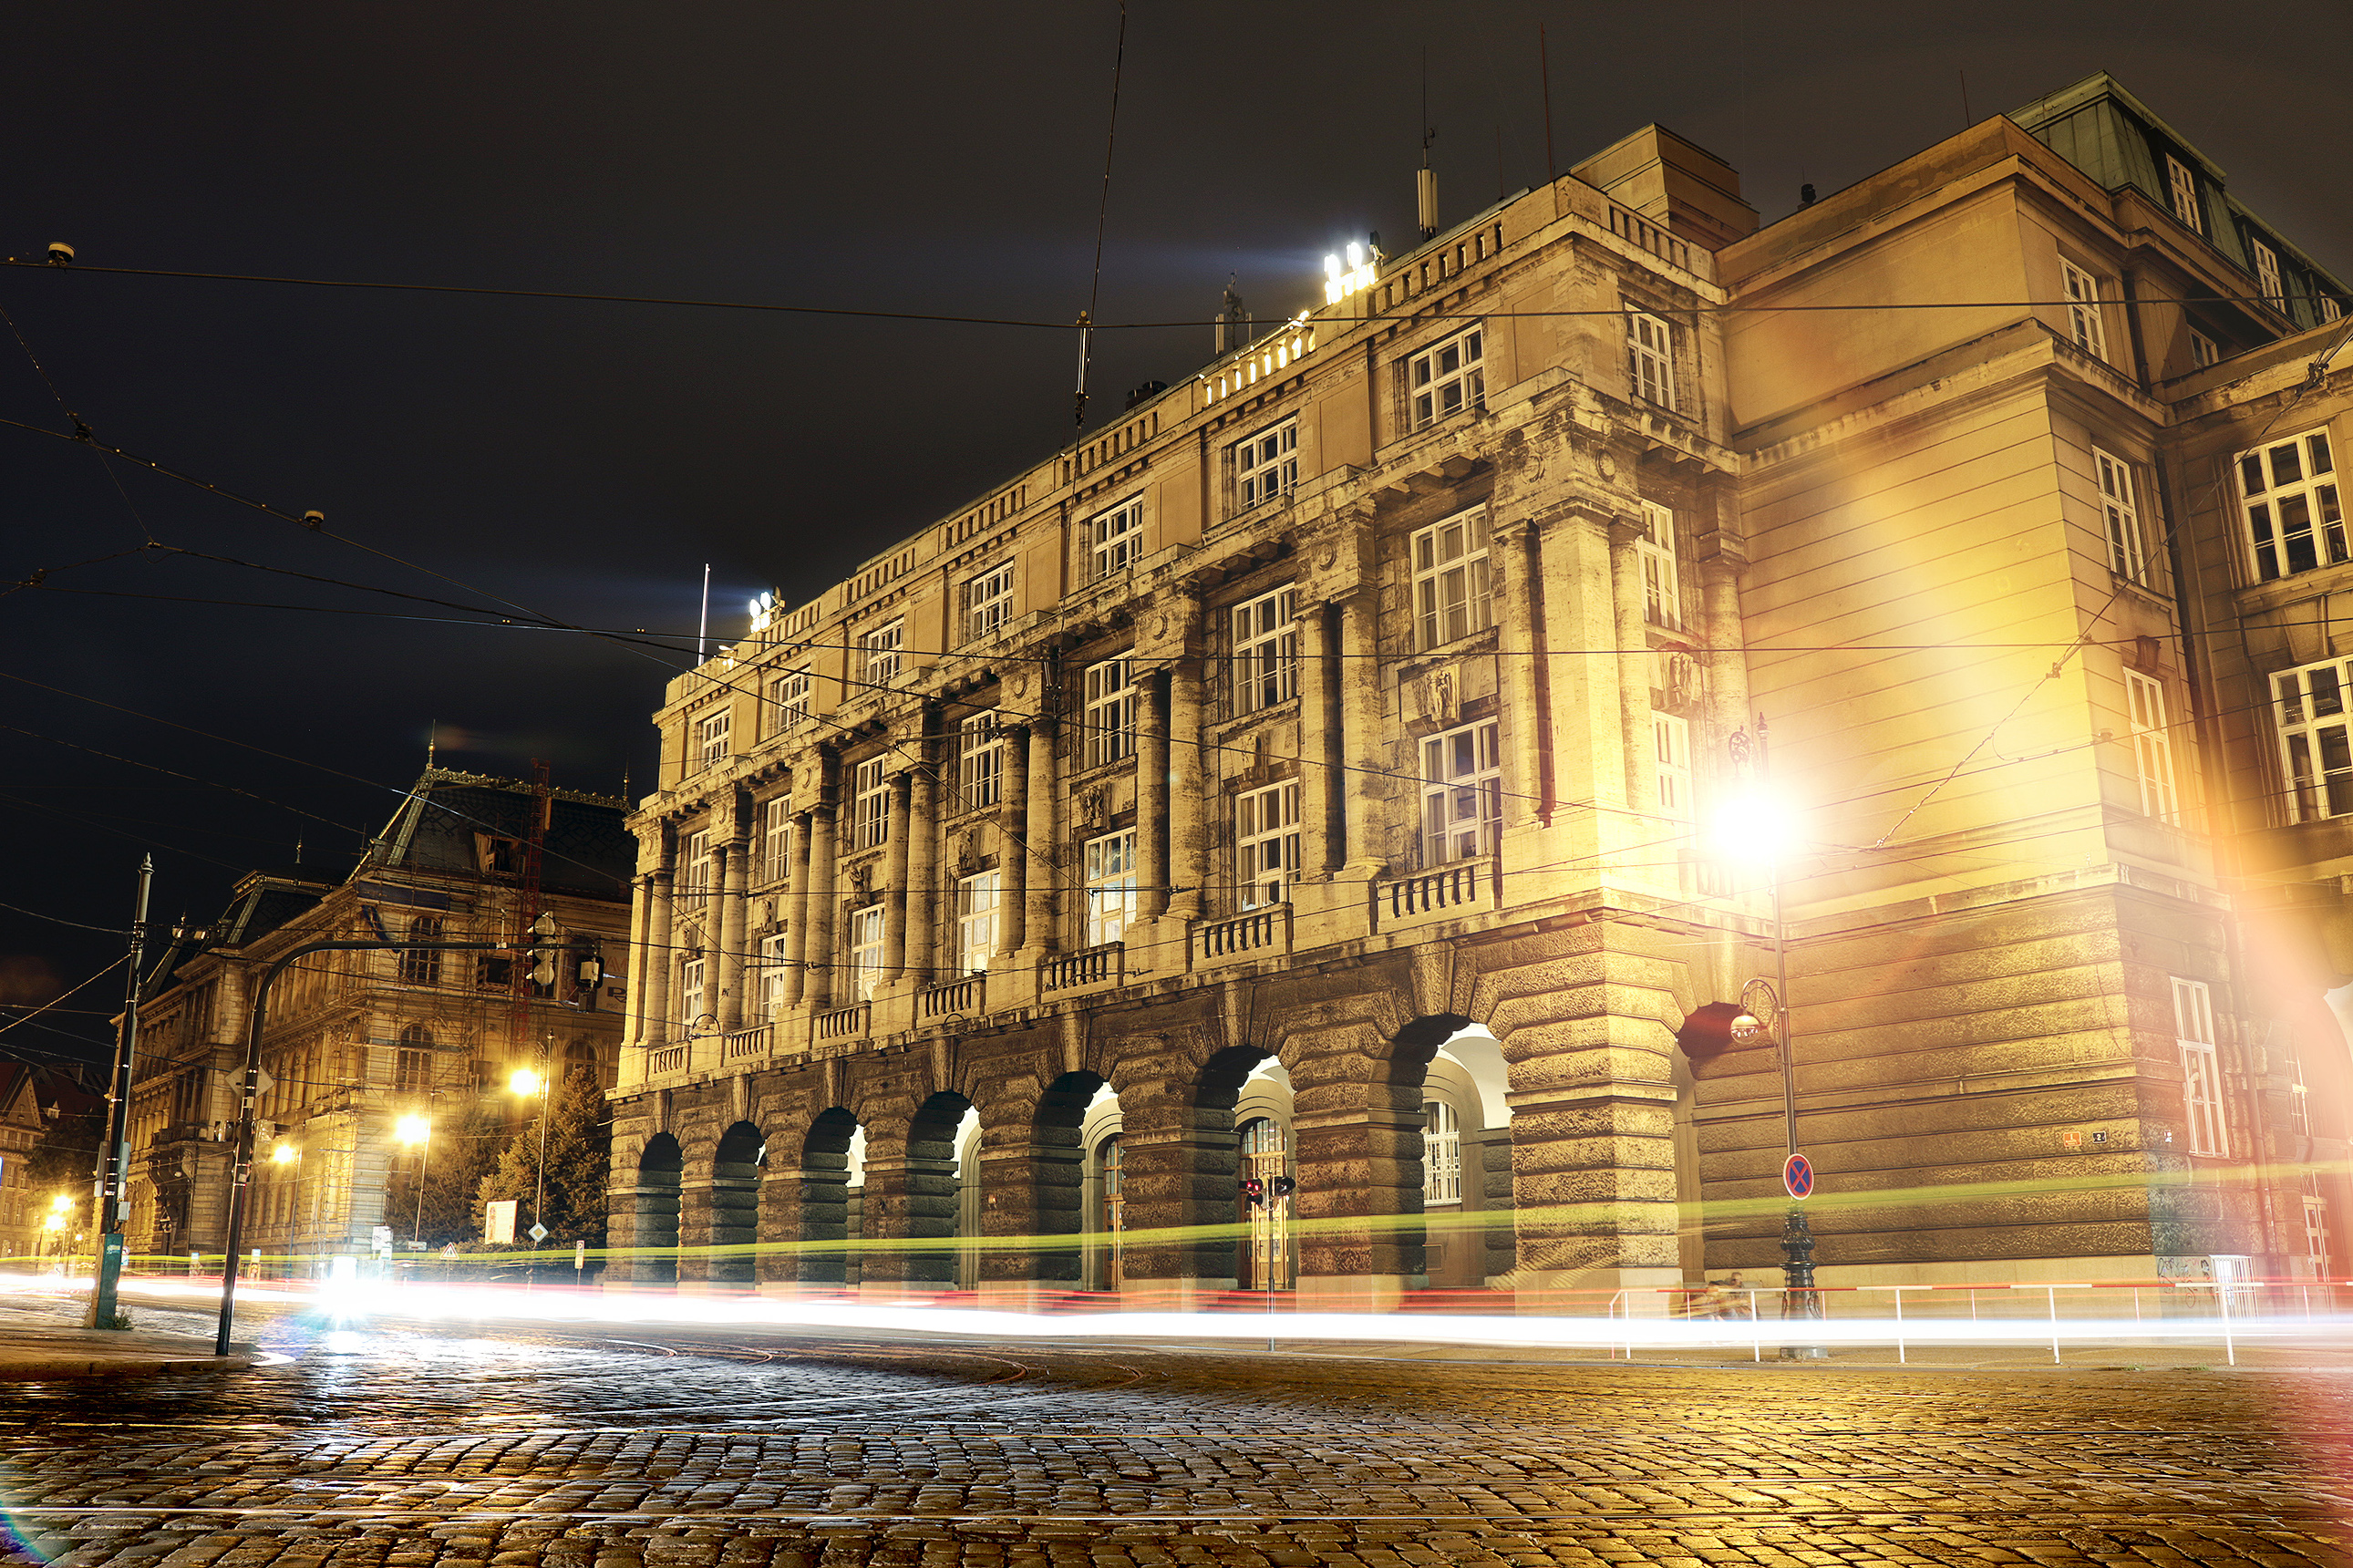
light, architecture, road, traffic, street, night, city, cityscape, downtown, evening, reflection, landmark, facade, long exposure, waterway, lights, buildings, urban area, human settlement